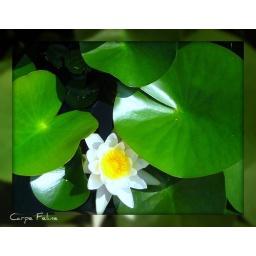
white water lily in pond yeouido park